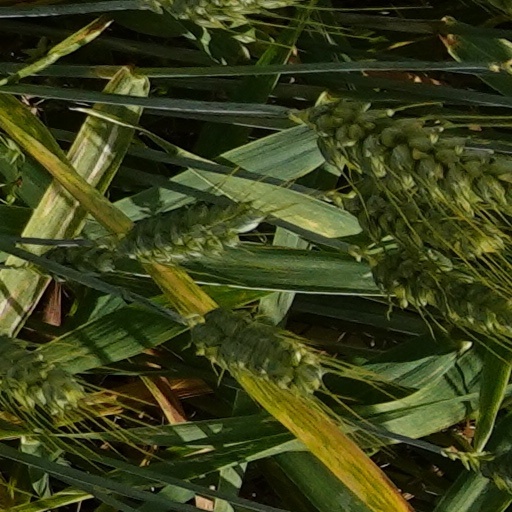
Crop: wheat